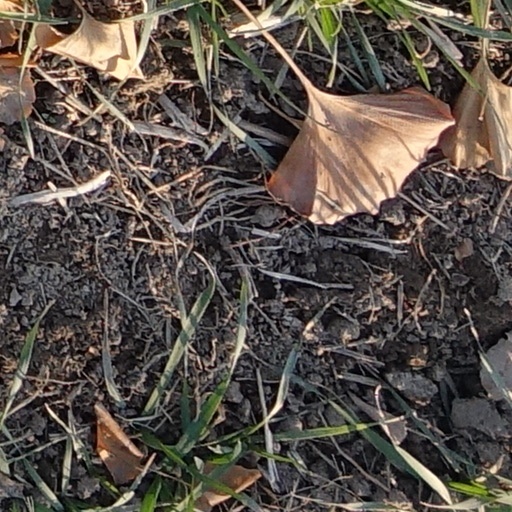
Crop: wheat